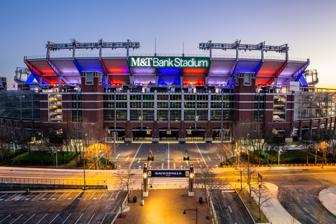
Building: M&T Bank Stadium
Country: United States of America
Year built: 1998
Home venue of the Baltimore Ravens M&T Bank Stadium The Bank Ravens Flock The Vault The Big Crabcake M&T Bank Stadium lit in celebration of the 2022 Winter Olympics M&T Bank Stadium Location in Baltimore Show map of Baltimore M&T Bank Stadium Location in Maryland Show map of Maryland M&T Bank Stadium Location in the United States Show map of the United States Former names Ravens Stadium at Camden Yards (1998–1999) PSINet Stadium (1999–2002) Ravens Stadium (2002–2003) Address 1101 Russell Street Location Baltimore , Maryland , United States Coordinates 39°16′41″N 76°37′22″W / 39.27806°N 76.62278°W / 39.27806; -76.62278 Public transit Camden Station Stadium/Federal Hill MTA Maryland bus: 69, 70, 73, 75 Owner Maryland Stadium Authority Operator Baltimore Ravens Capacity 70,745 (2021–present) Former capacity : List 71,008 (2007–2020) 70,107 (2005–2006) 69,084 (1999–2004) 68,400 (1998) Surface GN-1 Bermuda Grass (1998–2002) Shaw Sports Turf Momentum (2003–2009) Shaw Sports Turf Momentum 51 (2010–2015) Tifway 419 Bermuda Grass (2016–present) Construction Broke ground July 23, 1996 Opened August 8, 1998 ; 26 years ago ( August 8, 1998 ) Construction cost US$220 million ($411 million in 2023 dollars ) Architect HOK Sport (now Populous) Project manager Getz Ventures Structural engineer Bliss and Nyitray, Inc. Services engineer RMF Engineering, Inc. General contractor The Whiting-Turner Contracting Company and Barton Malow JV Tenants Baltimore Ravens ( NFL ) (1998–present) Baltimore Bayhawks ( MLL ) (2002) Website baltimoreravens.com/stadium M&T Bank Stadium is a multi-purpose stadium located in Baltimore , Maryland , United States . It has been the home of the Baltimore Ravens of the National Football League (NFL) since its opening in 1998. The stadium is immediately adjacent to Oriole Park at Camden Yards , the home of the Baltimore Orioles .  Often referred to as "Ravens Stadium" or "The Bank", the stadium has a listed capacity of 70,745 and has been praised for its fan amenities, ease of access, concessions and other facilities. The stadium was originally known as Ravens Stadium at Camden Yards , until PSINet acquired the naming rights in 1999, naming it PSINet Stadium . It then reverted to Ravens Stadium in 2002 when PSINet filed for bankruptcy. M&T Bank bought the naming rights in 2003 and signed a 15-year, $75 million contract with the Ravens, which was brokered by Team Services, LLC . The naming rights deal for M&T Bank Stadium was renewed for $60M over 10 years in 2014, extending the name through 2027. History Ground was broken for the new stadium in mid-1996, shortly after the arrival of the Ravens. The team played its first two years at Memorial Stadium . Although there was some sentiment from Baltimore residents in having the Ravens stay there permanently, it was deemed too old to host an NFL team. The Orioles moved away from Memorial Stadium after the 1991 season . The stadium site was previously the site of the Wm. Knabe & Co. piano factory, which closed during the Great Depression . A sidewalk keyboard mosaic on the southwest corner of the stadium honors the company's legacy. In 2003 , M&T Bank acquired naming rights to the stadium. The bank had recently entered the Baltimore market with its purchase of Allfirst Bank. Two other companies were in the running to be granted naming rights to the stadium. They were reportedly Nextel and CarMax . Following the September 2002 death of Baltimore Colts quarterback Johnny Unitas , public sentiment leaned toward renaming the then-sponsorless stadium after the Baltimore icon. The Ravens and the Maryland Stadium Authority held firm in their right to negotiate naming rights fees. In the end, the plaza in front of the main entrance to the Ravens' stadium was named "Unitas Plaza", complete with a bronze statue of the Hall of Famer . Many Ravens fans, as they enter the stadium, will rub the foot of Unitas' statue as they walk by it. The plaza formerly featured large banners, each containing a picture of Unitas in his playing days, flanking the stadium entrance. After 10 years, these were replaced by large metal 19s (Unitas' number) for the 2012 season . In 2014, the Ravens unveiled a new statue of long-time Raven Ray Lewis next to Unitas' statue. The bronze figure depicts Lewis in the final pose of his iconic "squirrel dance", which he performed before every Ravens home game upon coming on to the field.  Since 2020, the letters "MO" of Baltimore Ravens in the Stadium's endzone are painted either gold or white in honor of Baltimore sports icon Mo Gaba . Design North-end view during the Ravens' Super Bowl XLVII run in 2013. The stadium is lighted in purple LED every Ravens postseason The stadium contains five levels, being the lower bowl, club level, 300 suites level, 400 suites level, and the upper bowl. The lower bowl contains 42 rows of seats, split into two sections. The seats below the tunnel entrances are labeled from 1 to 18, while the seats above the tunnels are labeled from 19 to 42, except in sections 123-130, which contain rows 19-35, due to the press box taking up sideline space. On the club level, the rows are labeled from 1 to 13 on the sidelines, and 1 to 17 in the corners where no suites are located. In the upper bowl, the sideline seats are labeled from 1 to 32, while in the upper bowl end zones, the rows range from 1 to 26. Seat widths for the lower and upper bowls of the stadium vary from 19 to 21 inches, due to the curve design of the stadium, while the padded club seats range from 21 to 23 inches respectively. The venue is served by the Stadium/Federal Hill station of the Baltimore Light Rail . Playing surface The stadium originally featured a natural grass surface. An artificial surface, Sportexe Momentum Turf, was installed for the 2003 season, which in turn was replaced by a new-generation Sportexe Momentum 51 in 2010 . In December 2015, the Ravens announced that in 2016 the team would go back to natural grass playing surface, which is currently Tifway 419 Bermudagrass . Tenants The Ravens are the stadium's primary tenant. On December 7, 2008, an M&T Bank Stadium then-record crowd of 71,438 watched the Baltimore Ravens defeat the Washington Redskins 24-10 on Sunday Night Football , only to be surpassed the next week when the Pittsburgh Steelers defeated the Ravens 13–9 in front of 71,502. On January 15, 2012, a record crowd of 71,547, the largest in Ravens history, was in attendance at the 2011 Divisional Playoff Game in Baltimore against the Houston Texans , which the Ravens won 20–13. Notable events College football Defense Secretary Robert M. Gates (left), Secretary of State Condoleezza Rice (center), and Becky Gates (right) watch the Navy vs. Notre Dame football game at M&T Bank Stadium on Nov. 15, 2008. In 2000 , the stadium hosted the Army–Navy Game for the first time and has subsequently hosted the rivalry game in 2007 , 2014 , and 2016 . In 2005, the stadium was the site of the first rematch in the Maryland – Navy series known as the " Crab Bowl Classic " in 40 years. The two teams played again at M&T Bank Stadium on September 6, 2010 and Maryland won 17–14. On October 28, 2006, the stadium held a contest between Notre Dame and Navy in which Notre Dame won 38–14. In 2014, the stadium played host to Ohio State – Navy ; Ohio State won 34–17. In 2013, the annual rivalry between Maryland and West Virginia was held at the stadium. On October 24, 2015, the stadium hosted a Big Ten match-up between Maryland and Penn State in which Penn State won 31–30. In 2022, Notre Dame and Navy faced off at the stadium once again, with the Fighting Irish winning 35–32. High school football The Maryland Public Secondary Schools Athletic Association (MPSSAA) held the four state football championships for Maryland's public high schools at M&T Bank Stadium until 2016. Two Baltimore high school football rivalry games have been held at the stadium in November. Baltimore City College used to play Baltimore Polytechnic Institute every November , in one of the oldest high school football rivalries in the United States . Every Thanksgiving, Loyola Blakefield and Calvert Hall College also square off in what has now been called for many years as the Turkey Bowl , usually reaching up to 13,000 people in the audience. Both games were once played back-to-back on Thanksgiving Day at Memorial Stadium . When City College and Polytechnic joined the MPSSAA before 1994 season, the game was forced to be played in early November, due to MPSSAA rules and playoff schedule. Soccer View of the stadium from Russell Street On July 24, 2009, English Premier League club Chelsea won 2–1 against Italian Serie A team AC Milan in the first World Football Challenge at M&T Bank Stadium in front of a crowd of 71,203. On July 28, 2012 the stadium hosted a match between Premier League teams Liverpool and Tottenham Hotspur before 42,723 fans. The stadium was a venue for the 2013 CONCACAF Gold Cup , drawing a crowd of 70,450 to watch a quarter finals doubleheader between the United States v. El Salvador, and Honduras v. Costa Rica. The 2015 CONCACAF Gold Cup had two quarterfinals games at the stadium: United States v. Cuba and Haiti v. Jamaica, played in front of 37,994 spectators. Date Winning Team Result Losing Team Tournament Spectators July 24, 2009 Chelsea 2–1 Milan World Football Challenge 71,203 July 31, 2010 Inter Milan 3–0 Manchester City Club Friendly 36,569 July 28, 2012 Liverpool 0–0 Tottenham Hotspur Club Friendly 42,723 July 21, 2013 United States 5–1 El Salvador 2013 CONCACAF Gold Cup Quarter-finals 70,540 Honduras 1–0 Costa Rica July 18, 2015 United States 6–0 Cuba 2015 CONCACAF Gold Cup Quarter-finals 37,994 Jamaica 1–0 Haiti July 16, 2022 Arsenal 2–0 Everton Club Friendly 39,245 August 6, 2024 Milan 2–2 (4–3 p ) Barcelona Club Friendly 51,337 M&T Bank Stadium on October 24, 2021 Lacrosse The stadium serves as an alternate venue for the Johns Hopkins University men's lacrosse team , and was the site of the semifinals and final of the NCAA Division I Men's Lacrosse Championship in 2003 , 2004 , 2007 , 2010 , 2011 , and 2014 . Major League Lacrosse 's Baltimore Bayhawks used the stadium as their home during the 2002 season . Music and entertainment Date Artist Opening act(s) Tour / Concert name Attendance Revenue Notes July 4, 2000 Metallica Korn Kid Rock Powerman 5000 System of a Down Summer Sanitarium Tour 39,257 / 50,000 $2,415,205 May 10, 2008 Kenny Chesney Brooks & Dunn Big & Rich LeAnn Rimes Gary Allan Poets and Pirates Tour 42,316 / 45,359 $3,563,206 June 22, 2011 U2 Florence and the Machine U2 360° Tour 74,557 / 74,557 $6,832,510 Biggest concert in the stadium's history. August 8, 2013 Jay-Z Justin Timberlake DJ Cassidy Legends of the Summer Stadium Tour 49,668 / 49,668 $4,726,398 July 7, 2014 Beyoncé Jay-Z — On the Run Tour 51,212 / 51,212 $5,016,036 Fastest selling concert in the stadium's history. July 25, 2015 Billy Joel LeAnn Rimes Billy Joel in Concert 39,662 / 39,662 $4,481,549 Returned to Baltimore after nearly 40 years August 8, 2015 One Direction Icona Pop On the Road Again Tour 41,467 / 41,467 $3,690,753 June 10, 2016 Beyoncé DJ Khaled Formation World Tour 47,819 / 47,819 $5,770,660 Wale , Yo Gotti and Trey Songz joined DJ Khaled during the opening act. May 10, 2017 Metallica Avenged Sevenfold Volbeat WorldWired Tour 55,705 / 55,705 $5,970,421 October 7, 2023 Billy Joel & Stevie Nicks Two Icons - One Night 2023 M&T Bank Stadium at night during a Monday Night Football game against the Indianapolis Colts on October 11, 2021 Popular music festival HFStival appeared at the stadium in 1999 & 2005, as Foo Fighters , Red Hot Chili Peppers , Silverchair , The Mighty Mighty Bosstones , The Offspring , Blink-182 , Goo Goo Dolls , Billy Idol , and Coldplay have all played the concert. Monster Jam was held at the stadium for the first time in 2011. Monster Jam returned for the third time on June 8, 2013. Popular culture It served as Nextel Stadium, the home field for the fictional Washington Sentinels in the 2000 film The Replacements . The stadium was supposed to be the location of the football game in the 2002 film The Sum of All Fears and included footage of the presidential motorcade going to the building. The stadium used for the aerial shots is the domed Olympic Stadium in Montreal, while the book used Denver as the locale for the attack. It was featured in "Stadium," a 2013 television public service announcement which was part of the "I Want To Be Recycled" advertising campaign for Keep America Beautiful and the Ad Council . The stadium is partially constructed from post-consumer recycled aluminum . COVID-19 vaccine On February 25, 2021, despite COVID-19 pandemic , M&T Bank Stadium became the third mass vaccination site in the state of Maryland, inoculating residents against COVID-19 , according to the Johns Hopkins University (JHU). It is a public-private partnership between the Maryland Air National Guard and the University of Maryland Medical System and has the capacity to do up to 6,000-10,000 vaccinations a day, supply notwithstanding. See also List of American football stadiums by capacity Lists of stadiums References